Diploma in Engineering

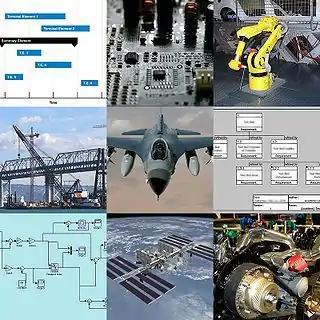
Engineering subjects

The Diploma in Engineering, Diploma in Technology, Diploma in Technical Education, Diploma in Engineering & Technology is a program focused on practical and skills-oriented training . It is a technical course that only covers the essentials when ranked with an undergraduate engineering degree. It aims to provide students with industry or job related basic engineering knowledge, scientific skills, computing and analysis, mathematical techniques, a sound knowledge of English to communicate in the field and the ability to apply problem-solving techniques.